Johan Carl Krauss

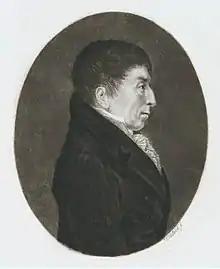
Johan Carl Krauss

Johan Carl Krauss (6 October 1759 in Öhringen – 19 March 1826 in Leiden), was a German-born professor of medicine at Leiden, botanist, taxonomist and author of botanical books. He was the son of Christophorus Adam Krauss, a physician at the court of Prince Hohenlohe, and Dorothea Zolner. He is best known for his publication ""Afbeeldingen der fraaiste, meest uitheemsche boomen en heesters"".